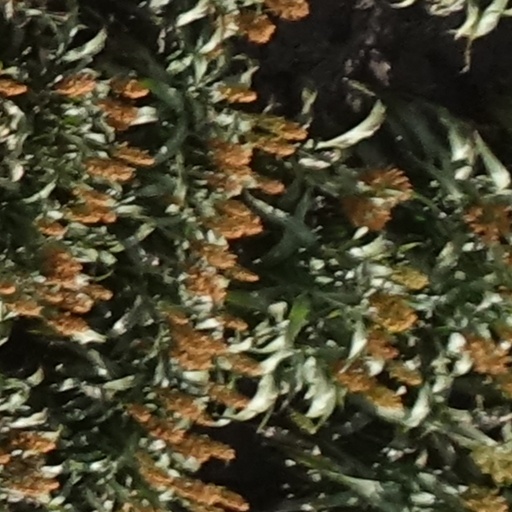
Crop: sorghum